Peasants' revolt in Palestine

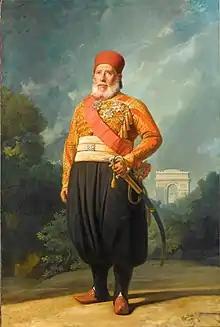
Ibrahim Pasha led the Egyptian army in the Levant

In consolidating his power, Muhammad Ali, the rebel governor of Ottoman Egypt, was modeling his rule on the bureaucratic organization characteristic of modern European states. Like earlier rulers of Egypt, Muhammad Ali sought to extend his control over greater Syria (the Levant) for its strategic value and natural resources. Syria also had a prospering international trading community with well-developed markets. In Muhammad Ali's strategy, Syria would serve as a captive market for goods being produced in Egypt. Moreover, Syria could serve as a buffer state between Egypt and the Ottoman sultan in Constantinople. Muhammad Ali was attempting to become independent of the Ottoman Empire.